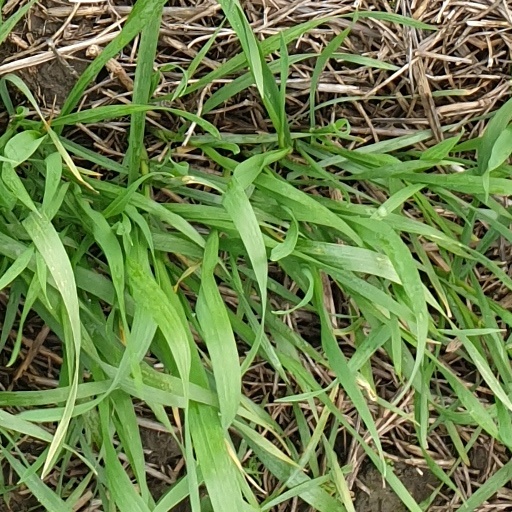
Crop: wheat